La damnation de Faust (Georg Solti recording)

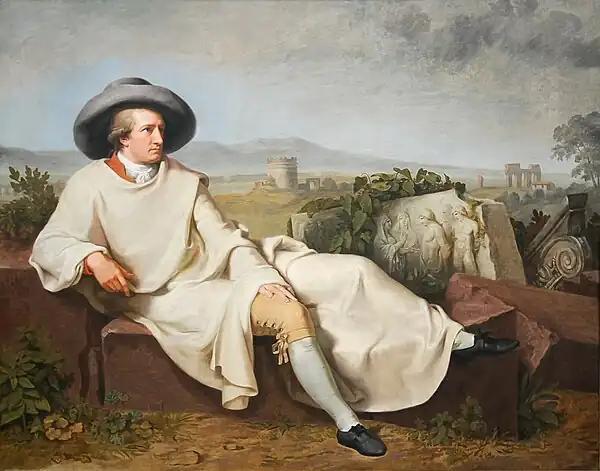
Johann Heinrich Wilhelm Tischbein's painting of Goethe on his tour of Italy

John Rockwell reviewed the album on LP in "The New York Times" on 27 June 1982. Frederica von Stade, he wrote, was a "heart-rending" Marguerite. Kenneth Riegel's voice sometimes sounded uncomfortable, and his name would not attract collectors in the way that Nicolai Gedda's or Plácido Domingo's would. But his Faust had to be "the performance of his lifetime thus far - direct, ardent, intelligent". José van Dam was a "chilling, godlike Méphistophélès". Both the chorus and the orchestra were superb. Georg Solti's conducting had often been accused of several misdemeanours - a neglect of minutiae, an inadequate grasp of the architecture of the most challenging works and a degree of anonymity. But in this instance, he had nothing to fear from comparisons with Colin Davis or Daniel Barenboim. His handling of Berlioz's "delicate, elfin" sections was "remarkable", and he invested the album's most thrilling passages with a Teutonic seriousness that was fitting for music inspired by Goethe. Decca's audio quality was sumptuous.